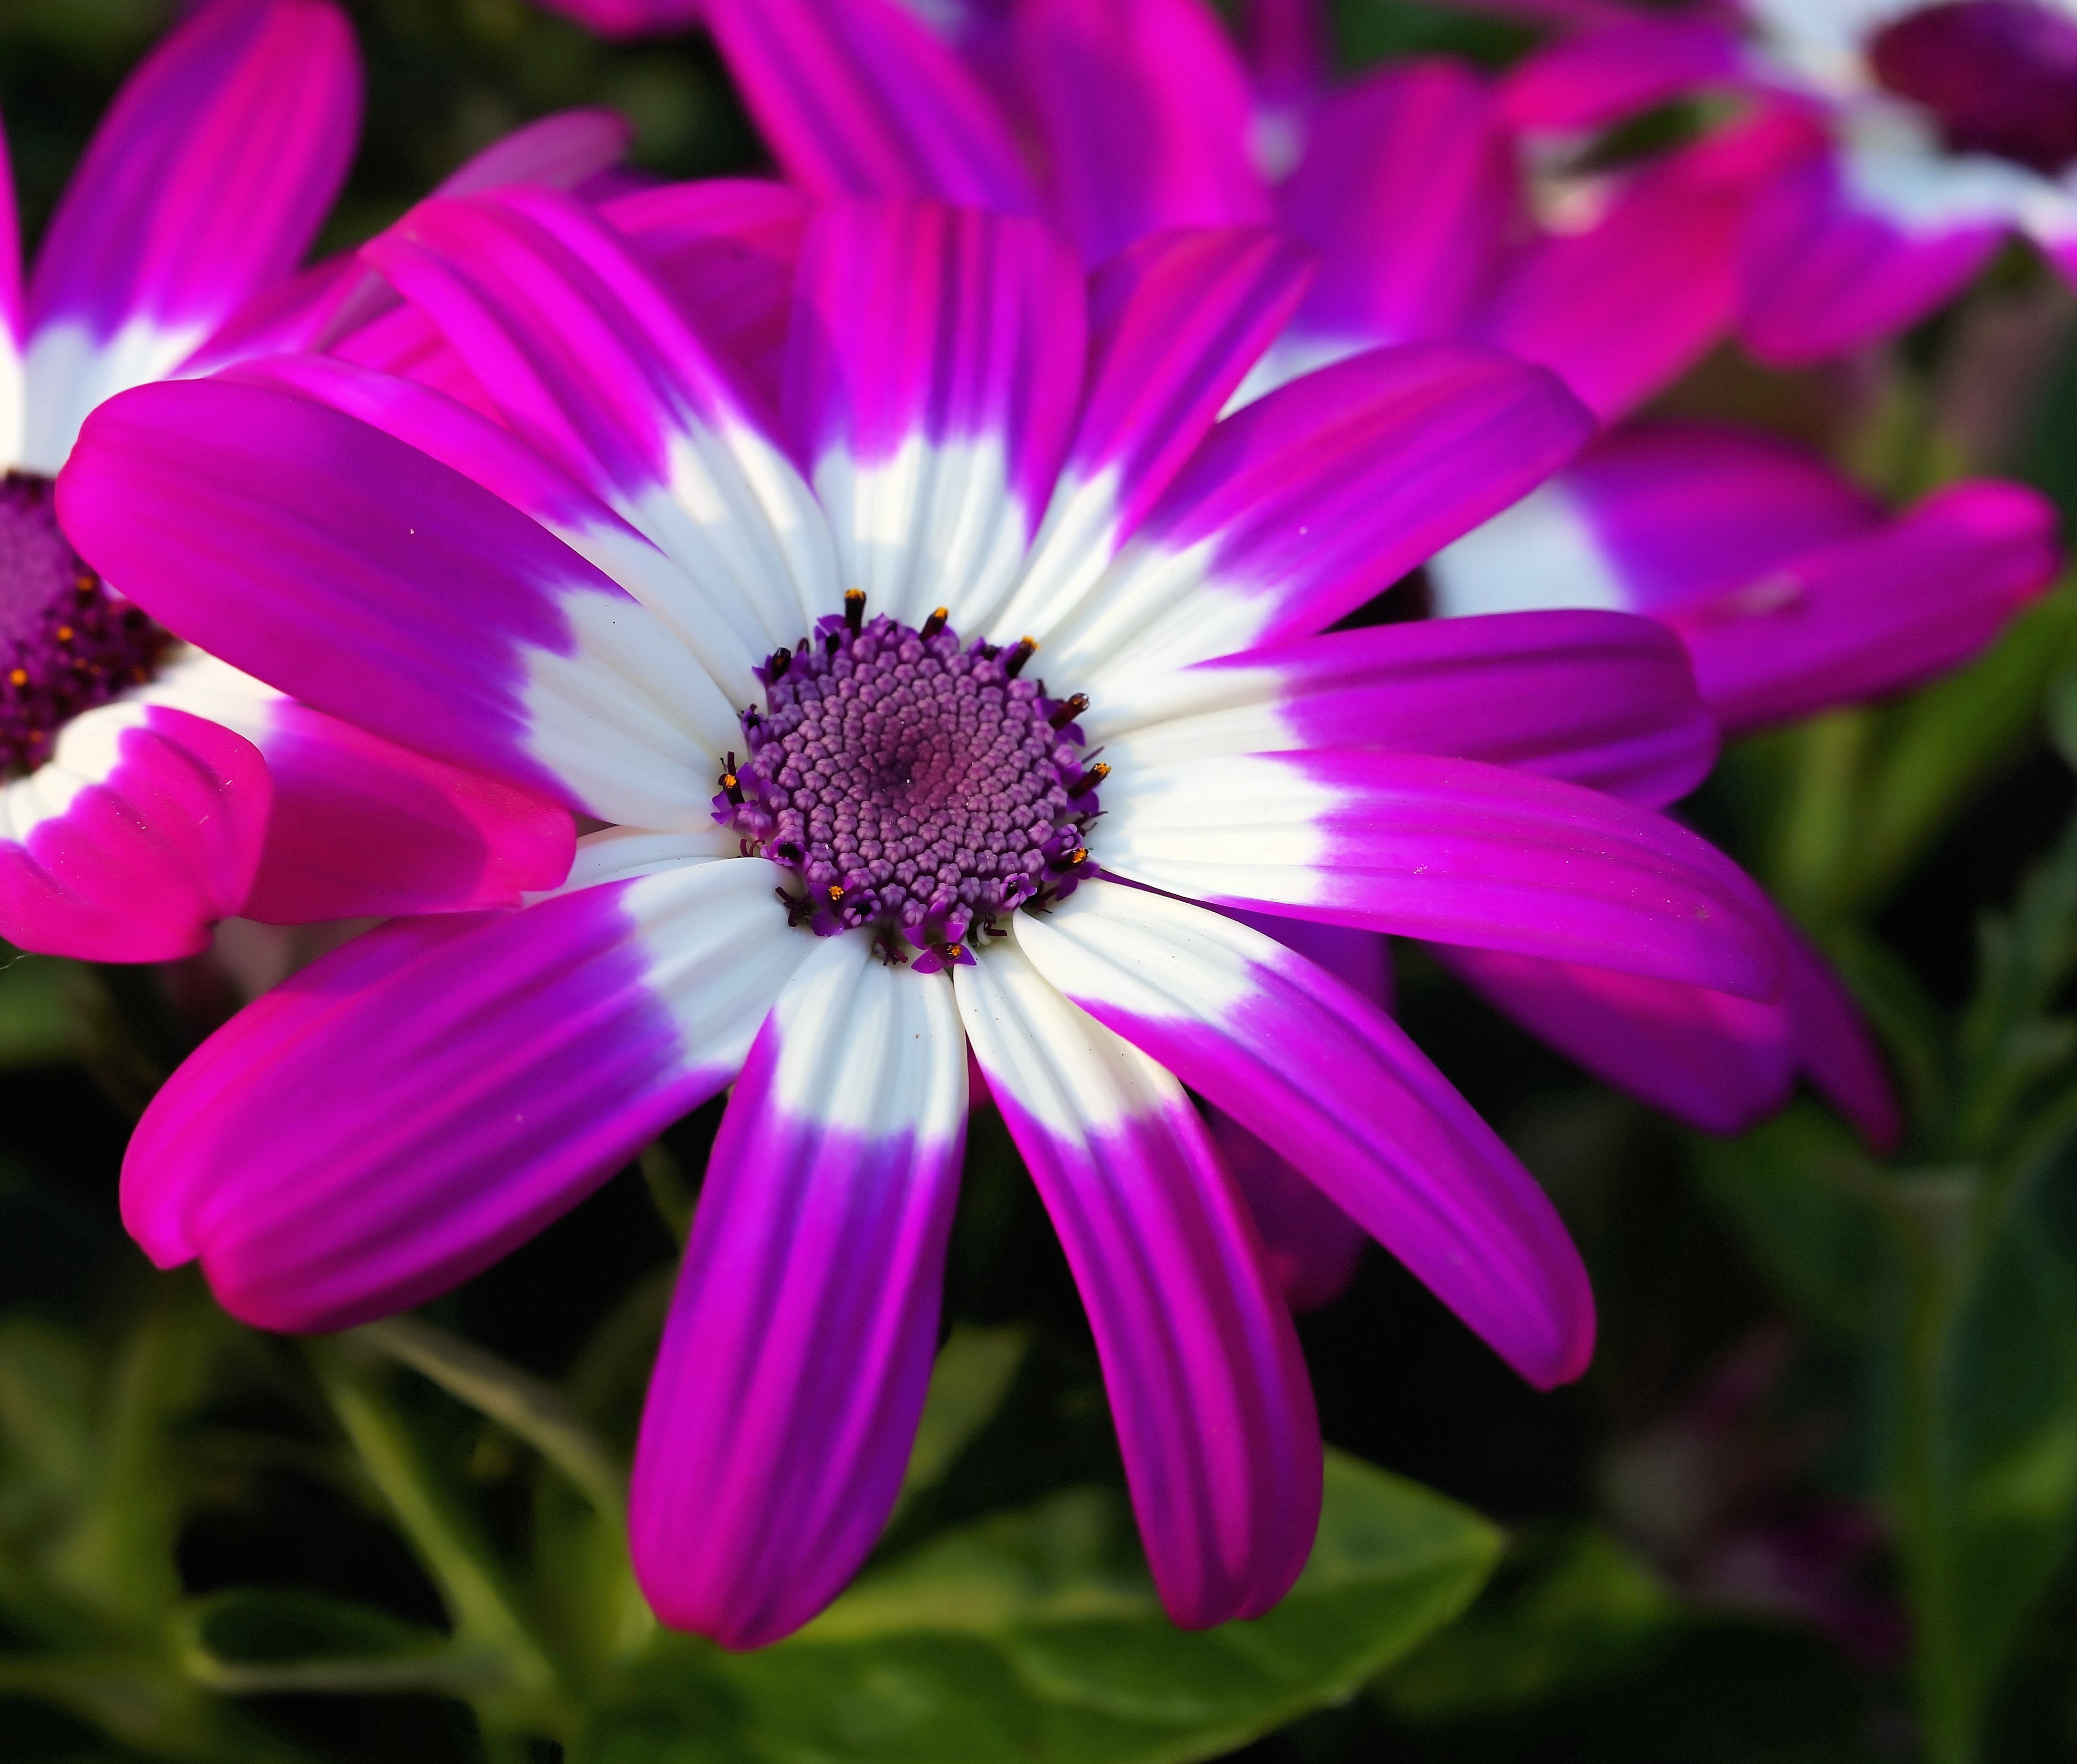
blossom, plant, photography, flower, purple, petal, bloom, daisy, color, colorful, garden, close, flora, wildflower, close up, beautiful, macro photography, flowering plant, daisy family, intensive, annual plant, plant stem, land plant